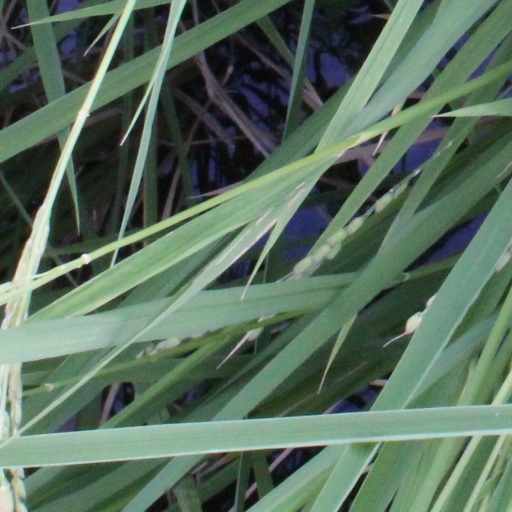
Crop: rice